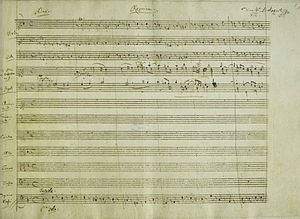
Requiem (Mozart)
Detalje fra første side af Mozarts Requiem
Requiem i d-mol fra 1791 er Wolfgang Amadeus Mozarts sidste komposition. Selvom det menes, at det kun er 2/3 af værket, der stammer fra Mozarts egen hånd, hører det til et af hans mest berømte og elskede værker. Mozart nåede ikke at fuldende værket før sin død. Værket blev fuldendt af komponisten Joseph Eybler og Mozarts elev Franz Xaver Süßmayr på opfordring af Constanze Mozart, Mozarts enke, så hun kunne få udbetalt det honorar, Mozart var blevet lovet for værket. Tilblivelsen og kvaliteten af de senere tilføjede dele af rekviet har siden været genstand for debat. På grund af de mystiske omstændigheder omkring bestillingen af værket og Mozarts tidlige død er der også knyttet mange myter til rekviet, sådan som det eksempelvis kommer til udtryk i skuespillet Amadeus og filmen af samme navn.